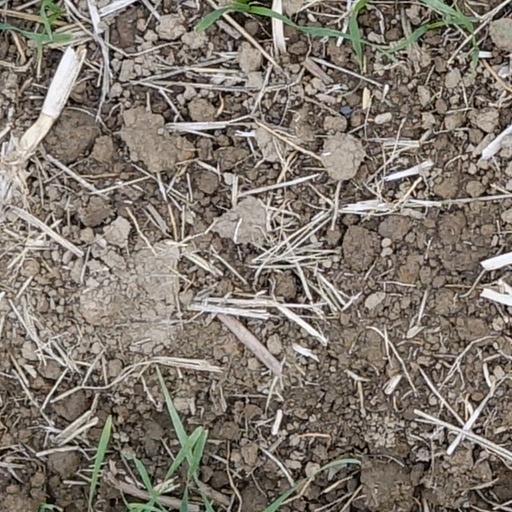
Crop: wheat